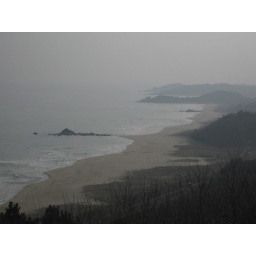
miles and miles of beautiful beach surrounded by a 10 ft. tall chain link fence with razor wire.